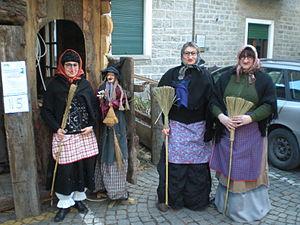
Les fêtes et jours fériés en Italie sont principalement liés aux fêtes religieuses. La loi nᵒ 121 ratifiée le 25 mars 1985, en application de l'accord concordataire signé à Rome le 18 février 1984 entre la République italienne et le Saint-Siège, fixe comme jours chômés en Italie : tous les dimanches, le 1ᵉʳ janvier Maria Santissima Madre di Dio, le 6 janvier, Epifania del Signore, le 15 août, Assunzione della Beata Vergine Maria, le 1ᵉʳ novembre, tutti i Santi, le 8 décembre, Immacolata Concezione della Beata Vergine Maria, le 25 décembre, Natale del Signore et le 29 juin, SS. Pietro e Paolo, pour la commune de Rome.
La Befana est une figure typique du folklore italien. Son nom vient de la déformation d’Épiphanie, en italien Befana - Epifania.